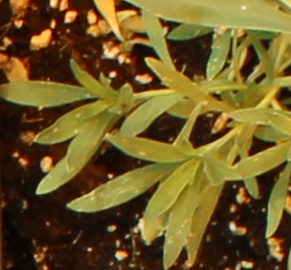
Label: Kochia